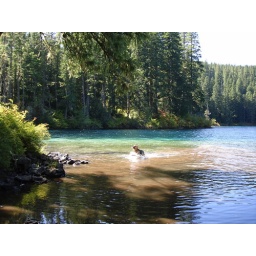
There's Lola the dog having fun in the lake